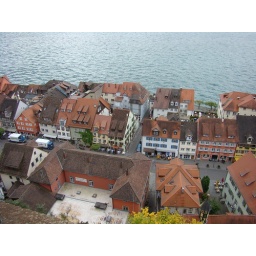
A view of the town along the water from the highest tower in the castle.